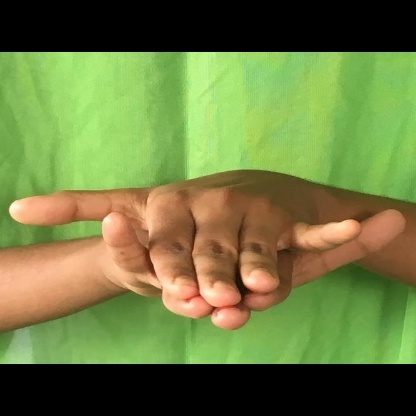
Mudra: Varaha